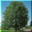
Label: oak_tree